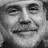
Emotion: happy